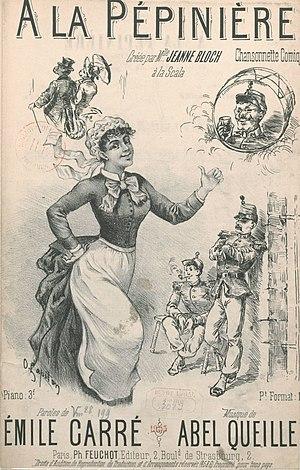
Couverture d'un petit format d'une chanson d’Émile Carré.
Émile Carré, né le 4 mars 1829 à Montreuil-sous-Bois et mort le 1ᵉʳ septembre 1892 à Vincennes, est un goguettier, poète et chansonnier français.